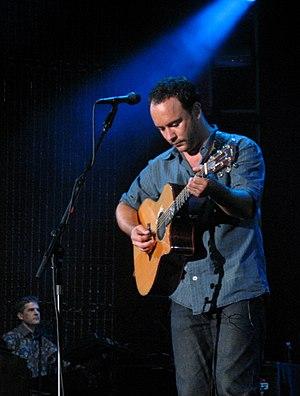
Dave Matthews Band, également connu sous le sigle DMB, est un groupe de folk rock américain, originaire de Charlottesville, en Virginie. Le groupe est formé en 1991. Entre 1998 et 2007, le claviériste Butch Taylor a accompagné le groupe dans pratiquement tous ses spectacles, mais n'a jamais été considéré comme un membre officiel. Il se sépare du groupe le 27 mai 2008, soit trois jours avant le début de sa tournée annuelle à travers les États-Unis. Le trompettiste Rashawn Ross accompagne le DMB en tournée depuis 2005. Beauford, Moore, Tinsley et Taylor sont aussi chanteurs. LeRoi Moore est décédé des suites d'un accident le 19 août 2008.